Australia–Kenya relations

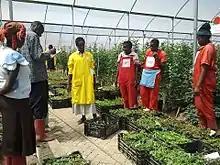
Kenyan rose workers plan for rose sapling planting in a Greenhouse, 2017.

In 2018–19, Australia's trade with Kenya was valued at AU$115 million. Australia's main exports to Kenya have shifted from predominately vegetables in the late twentieth century to wheat, aluminium, zinc and intermediate goods through the twenty-first century. Kenya's main exports to Australia since the late twentieth century include vegetables, animals, consumer goods and raw materials.